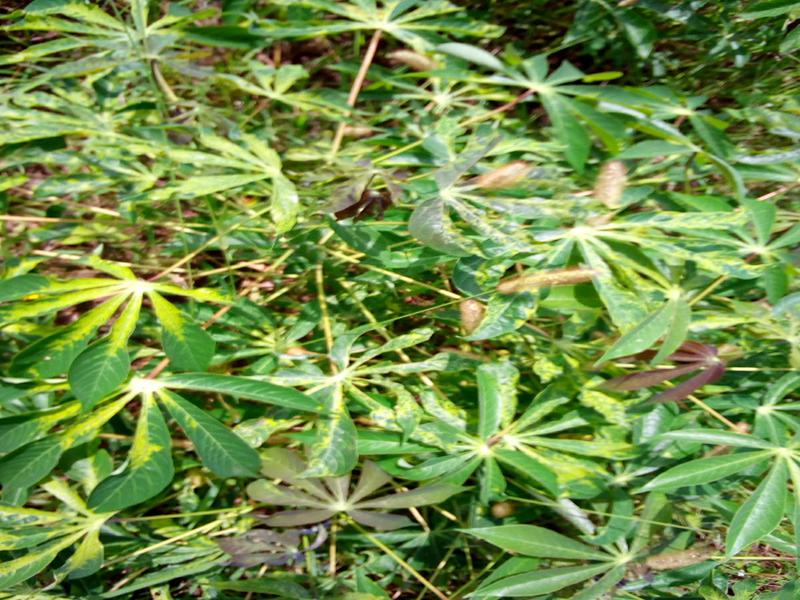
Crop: cassava
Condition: mosaic_disease